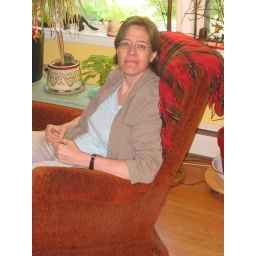
Jane in the ugly orange chair